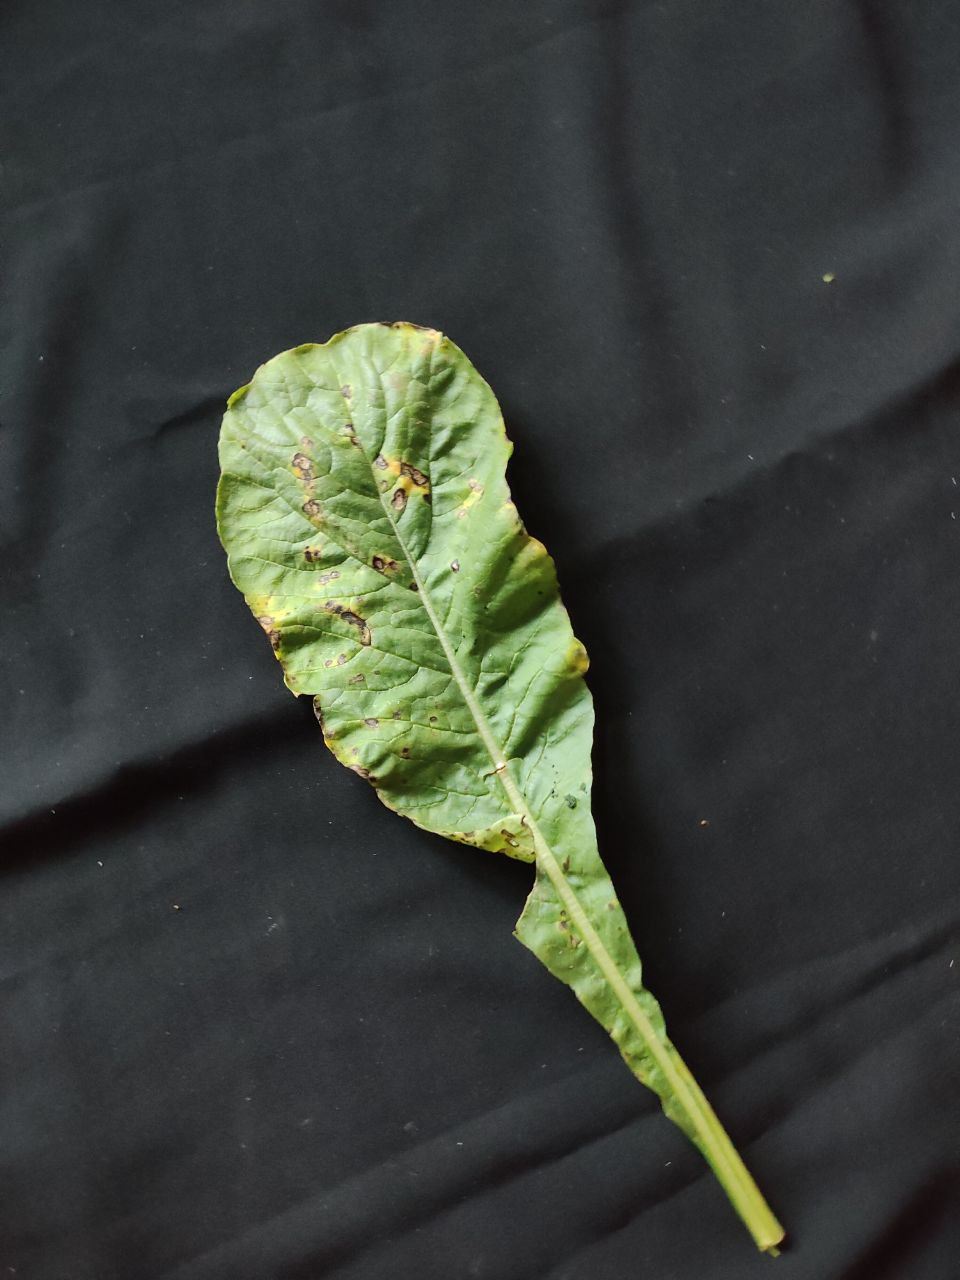
Label: Black leaf spot